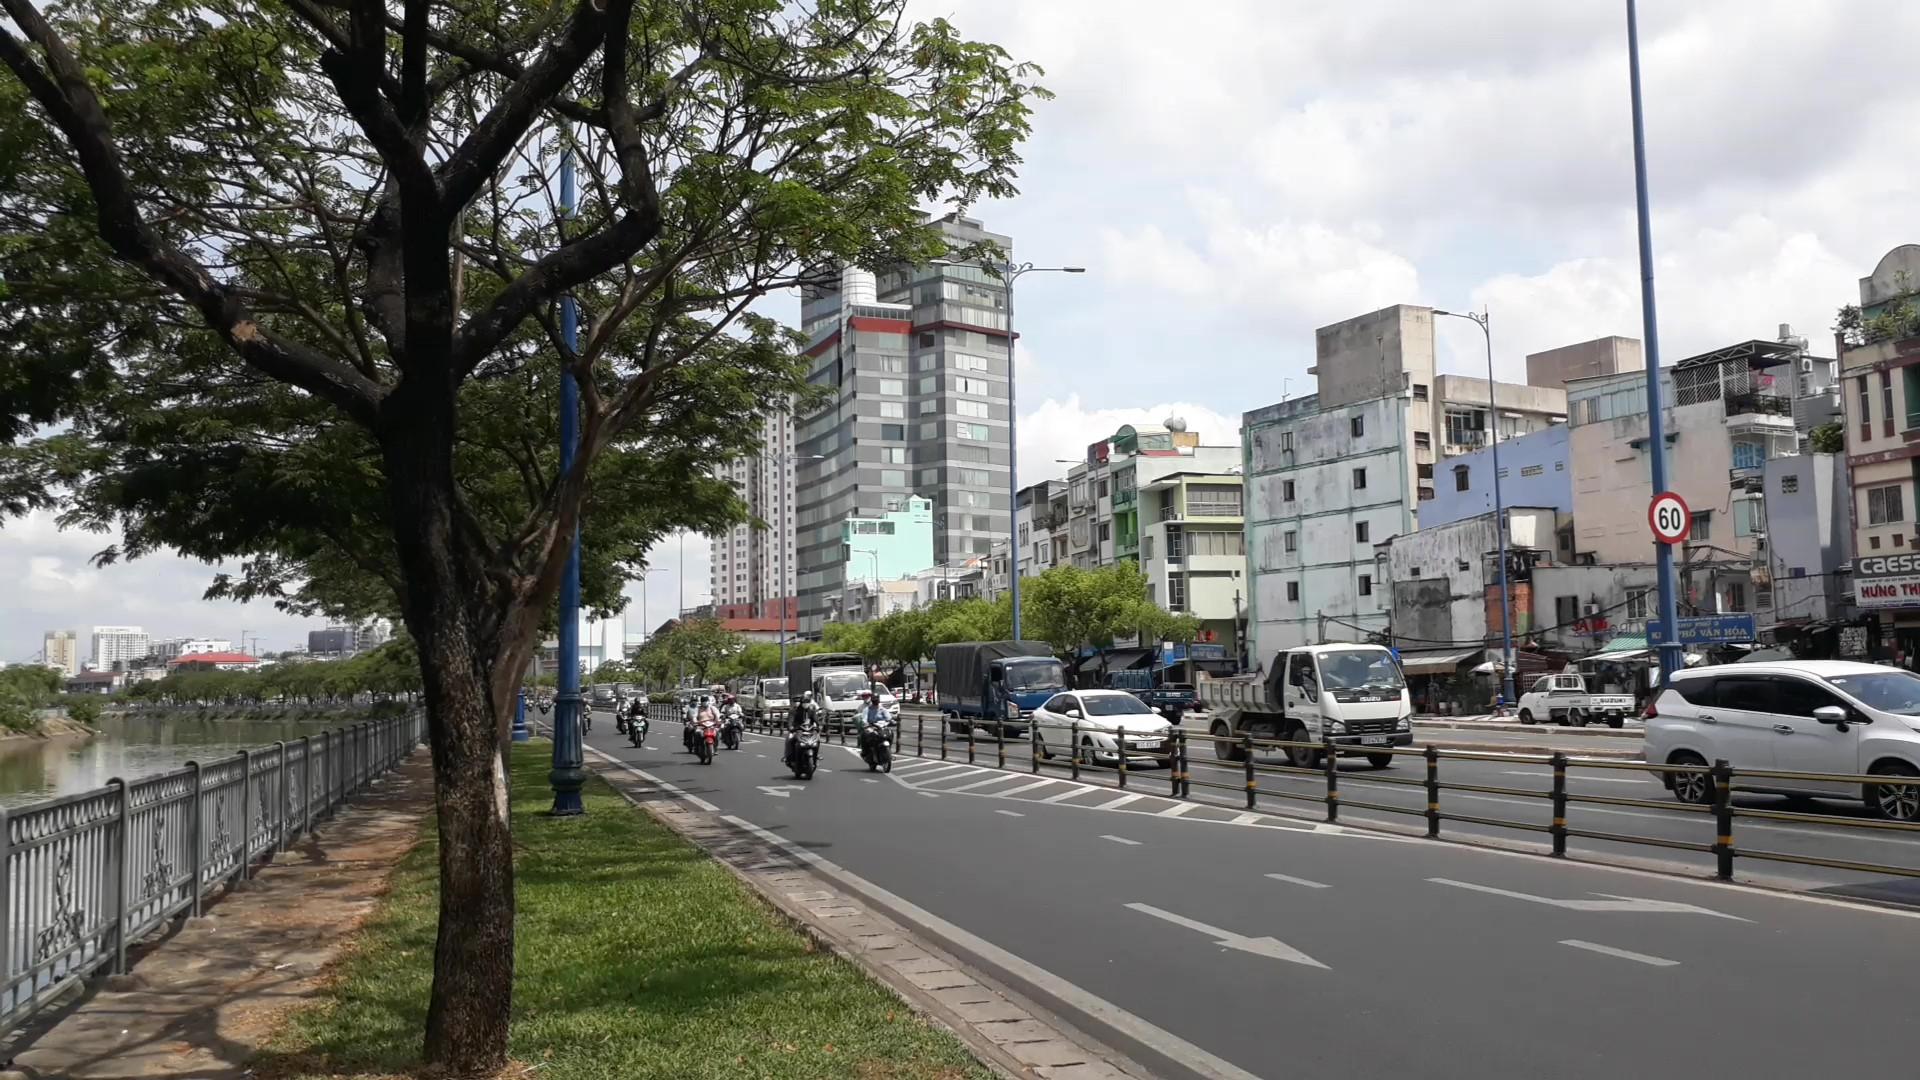
có một hàng cây xanh xuất hiện ở bên lề đường